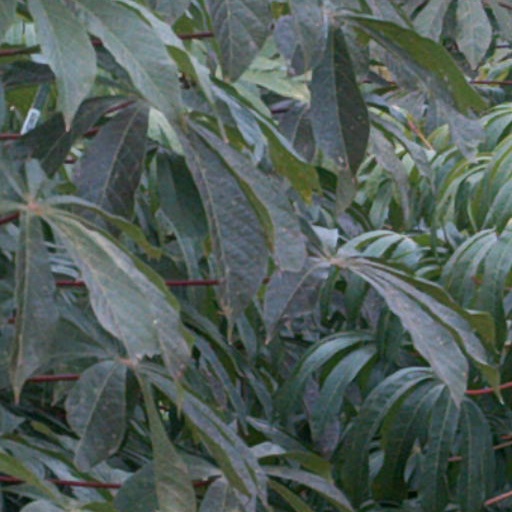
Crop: cassava